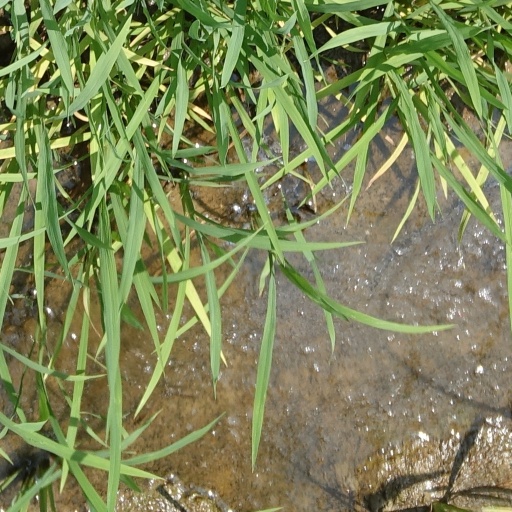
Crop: rice